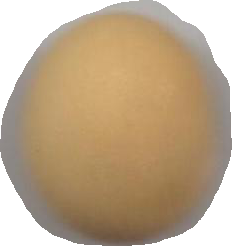
Variety: Grobogan